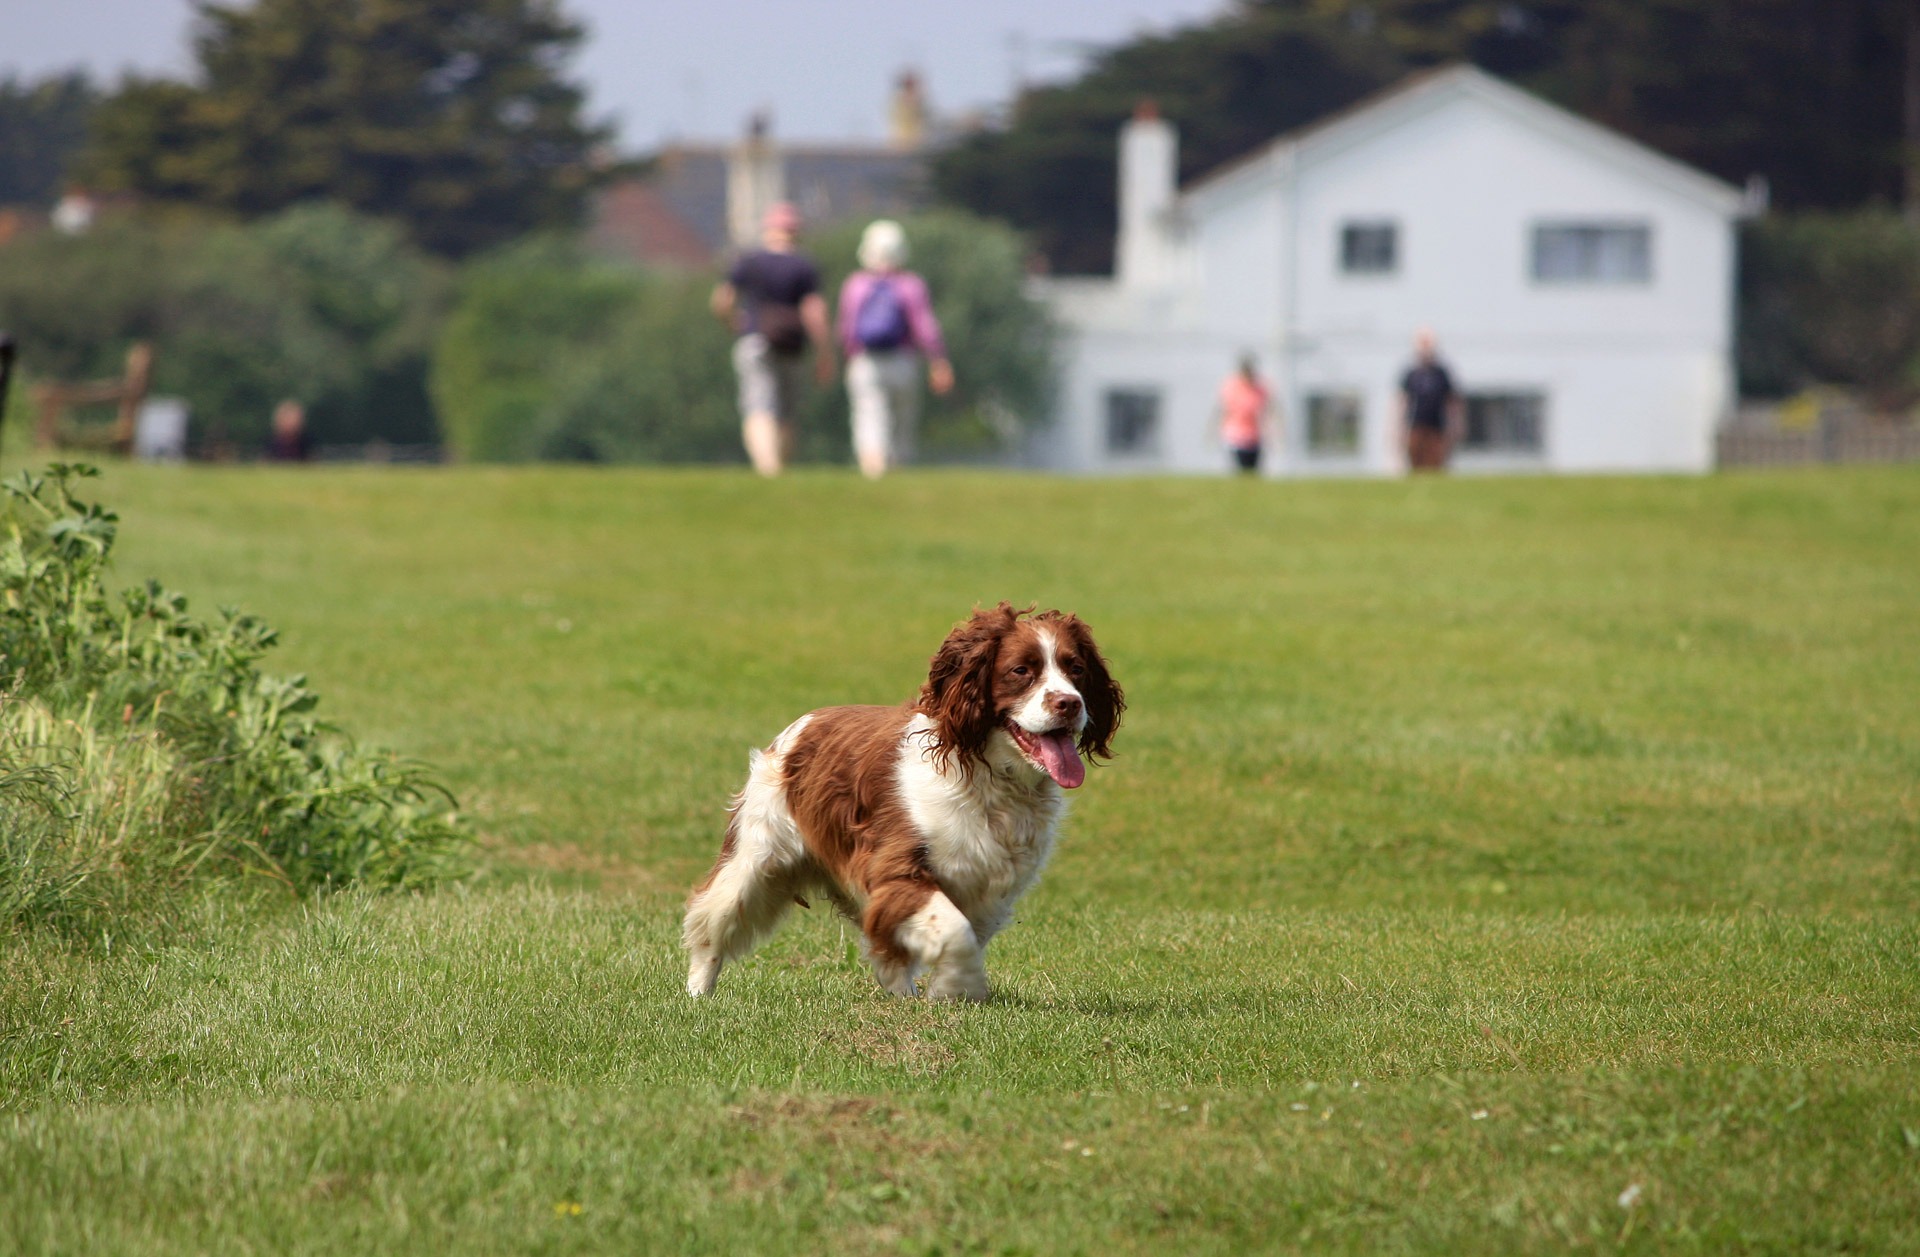
grass, walking, lawn, dog, canine, photo, pet, mammal, spaniel, outdoors, beautiful, image, springer, dog walking, springer spaniel, dog like mammal, english springer spaniel